The Year Without a Santa Claus

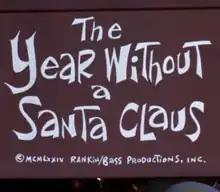
Title page

The Year Without a Santa Claus is a 1974 stop-motion animated Christmas television special produced by Rankin/Bass Productions. The story is based on Phyllis McGinley's 1956 book. It is narrated by Shirley Booth (her final acting credit before her retirement from acting) and stars the voices of Mickey Rooney, Dick Shawn and George S. Irving. It was originally broadcast on December 10, 1974, on ABC.